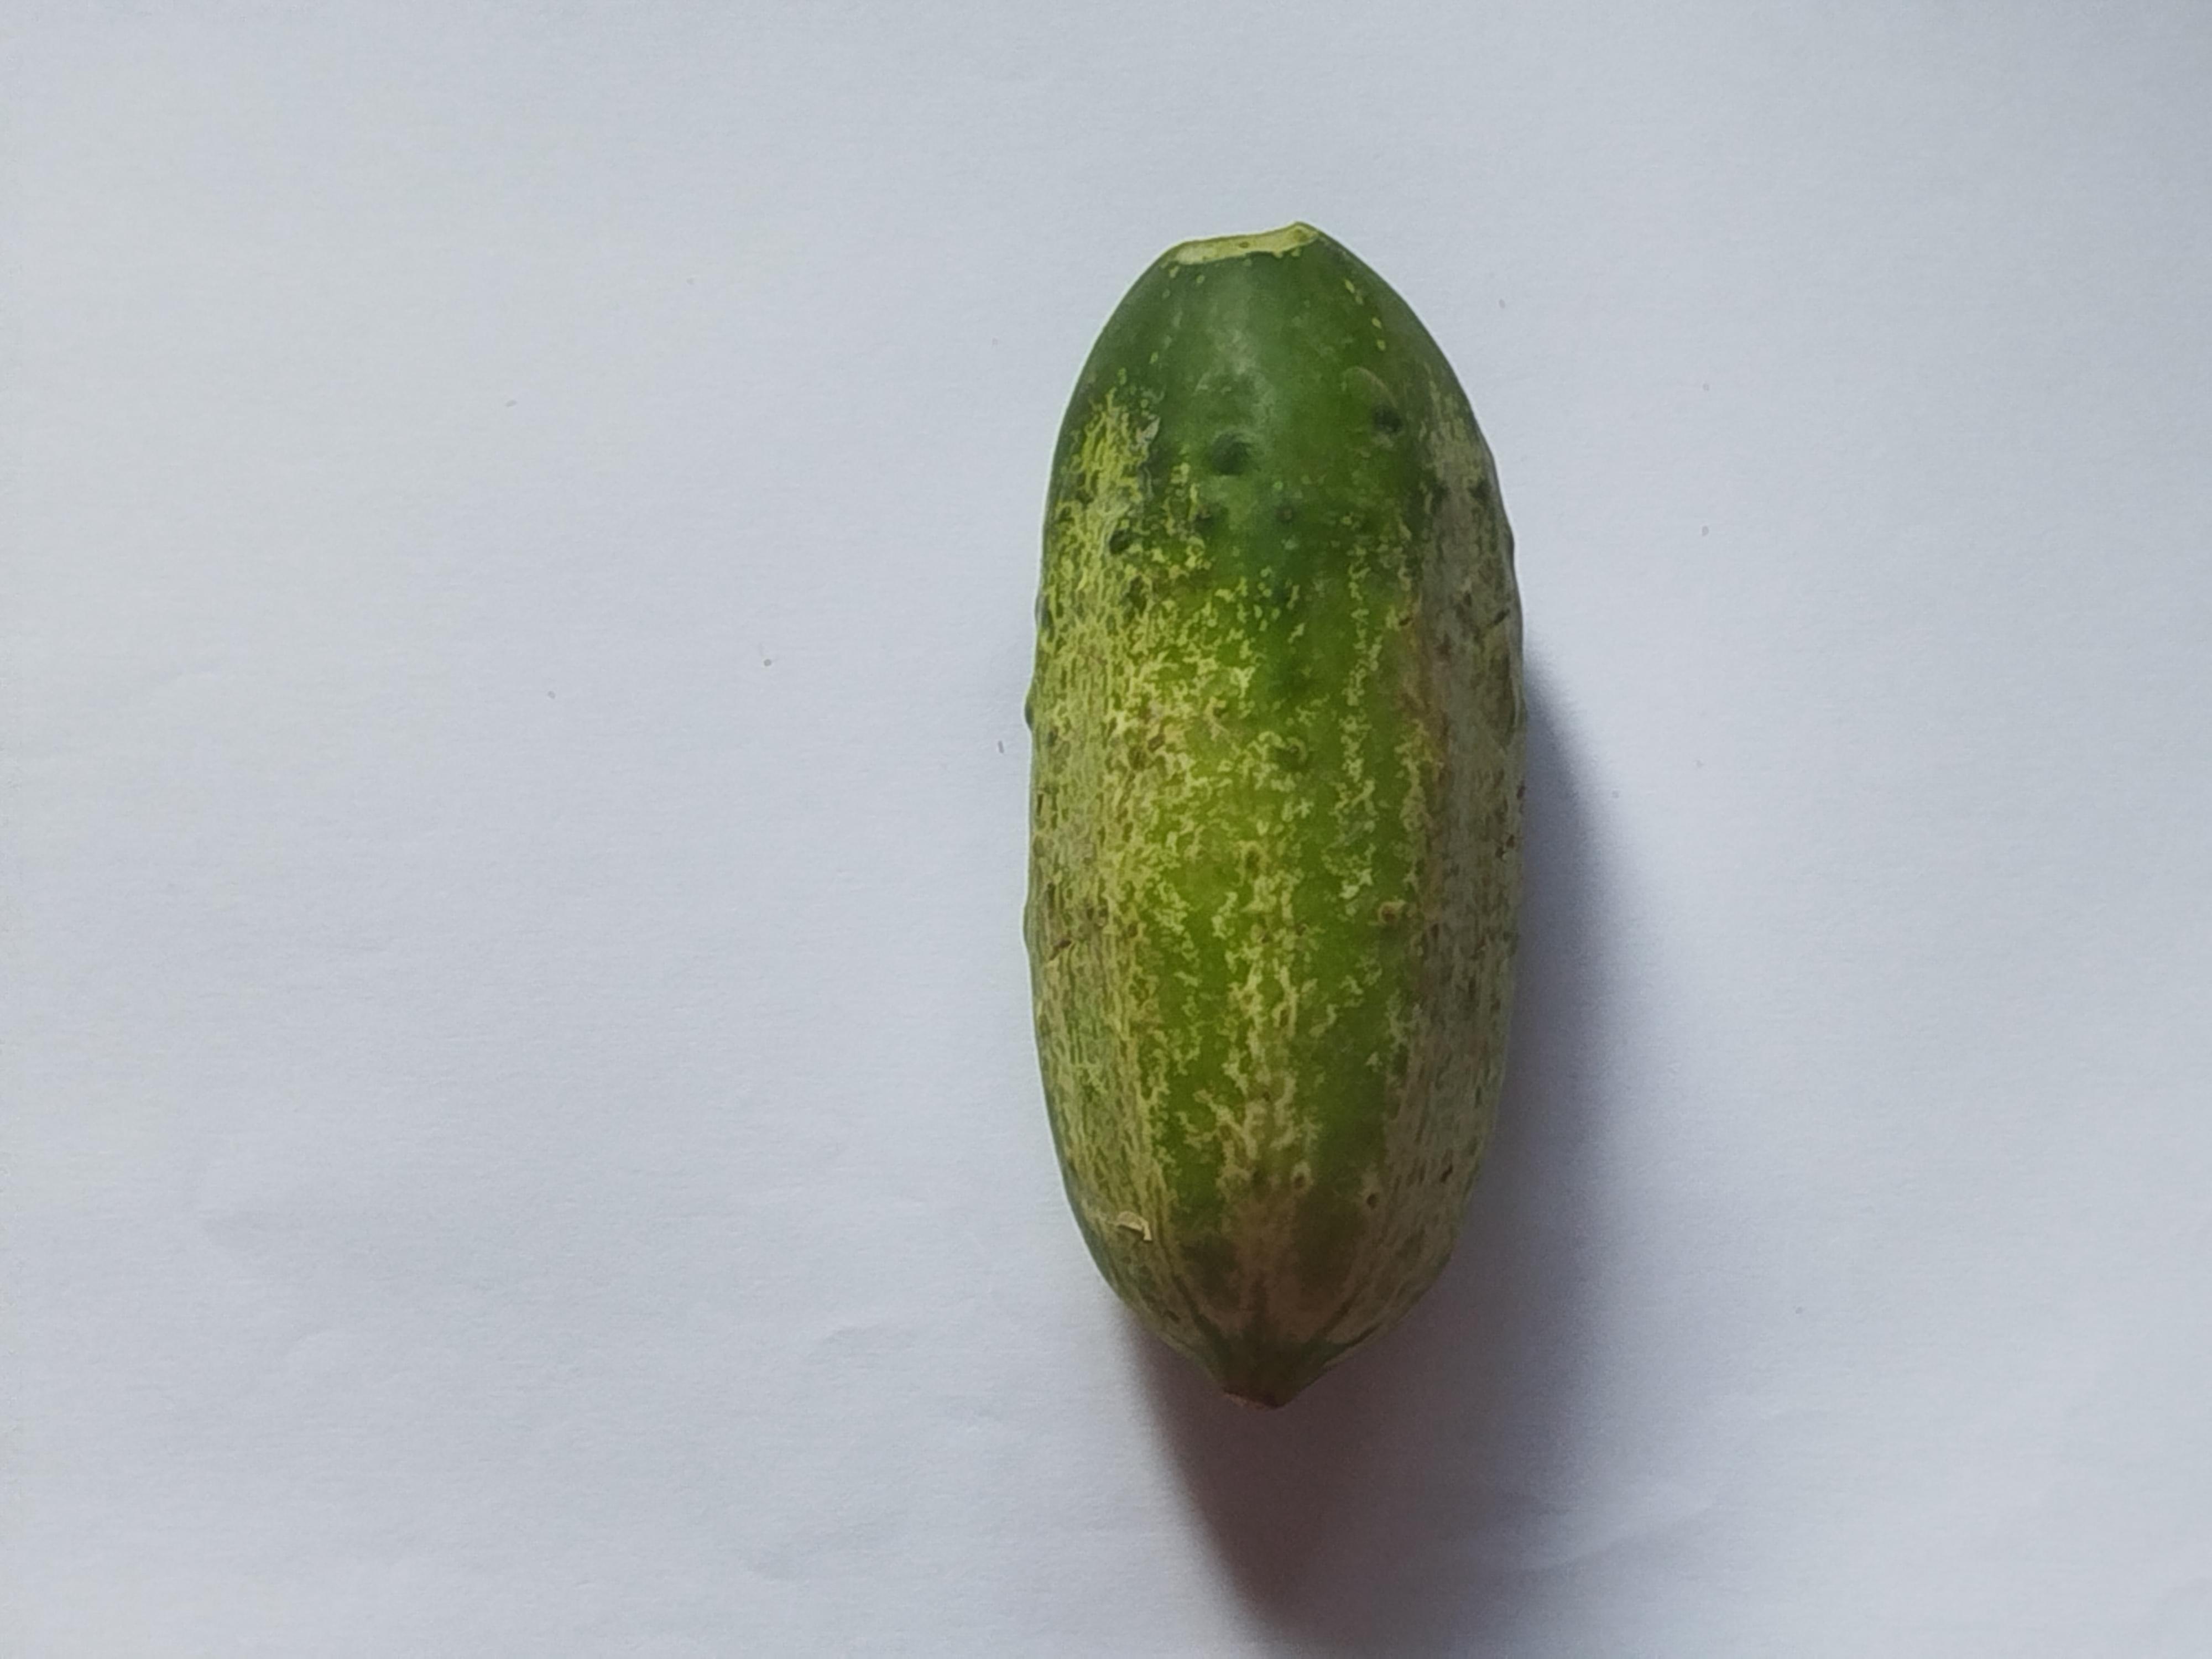
Label: Cucumber